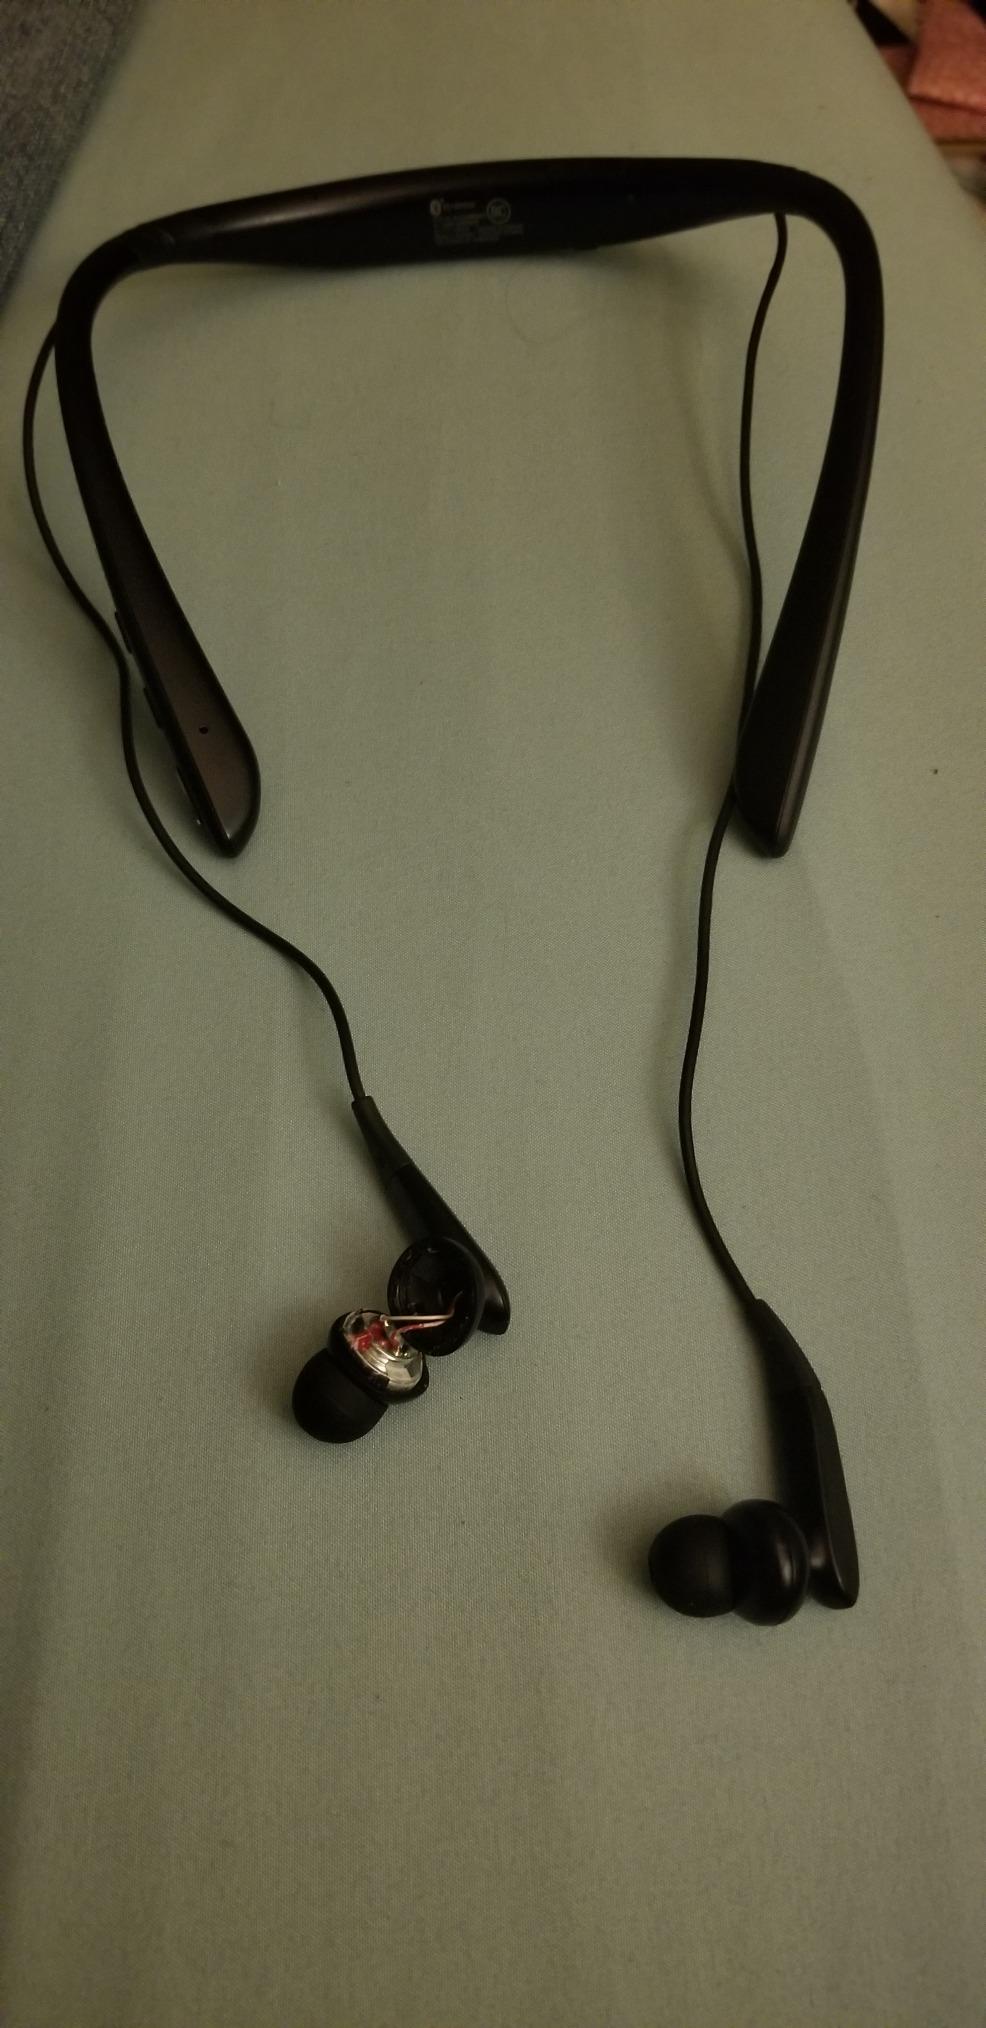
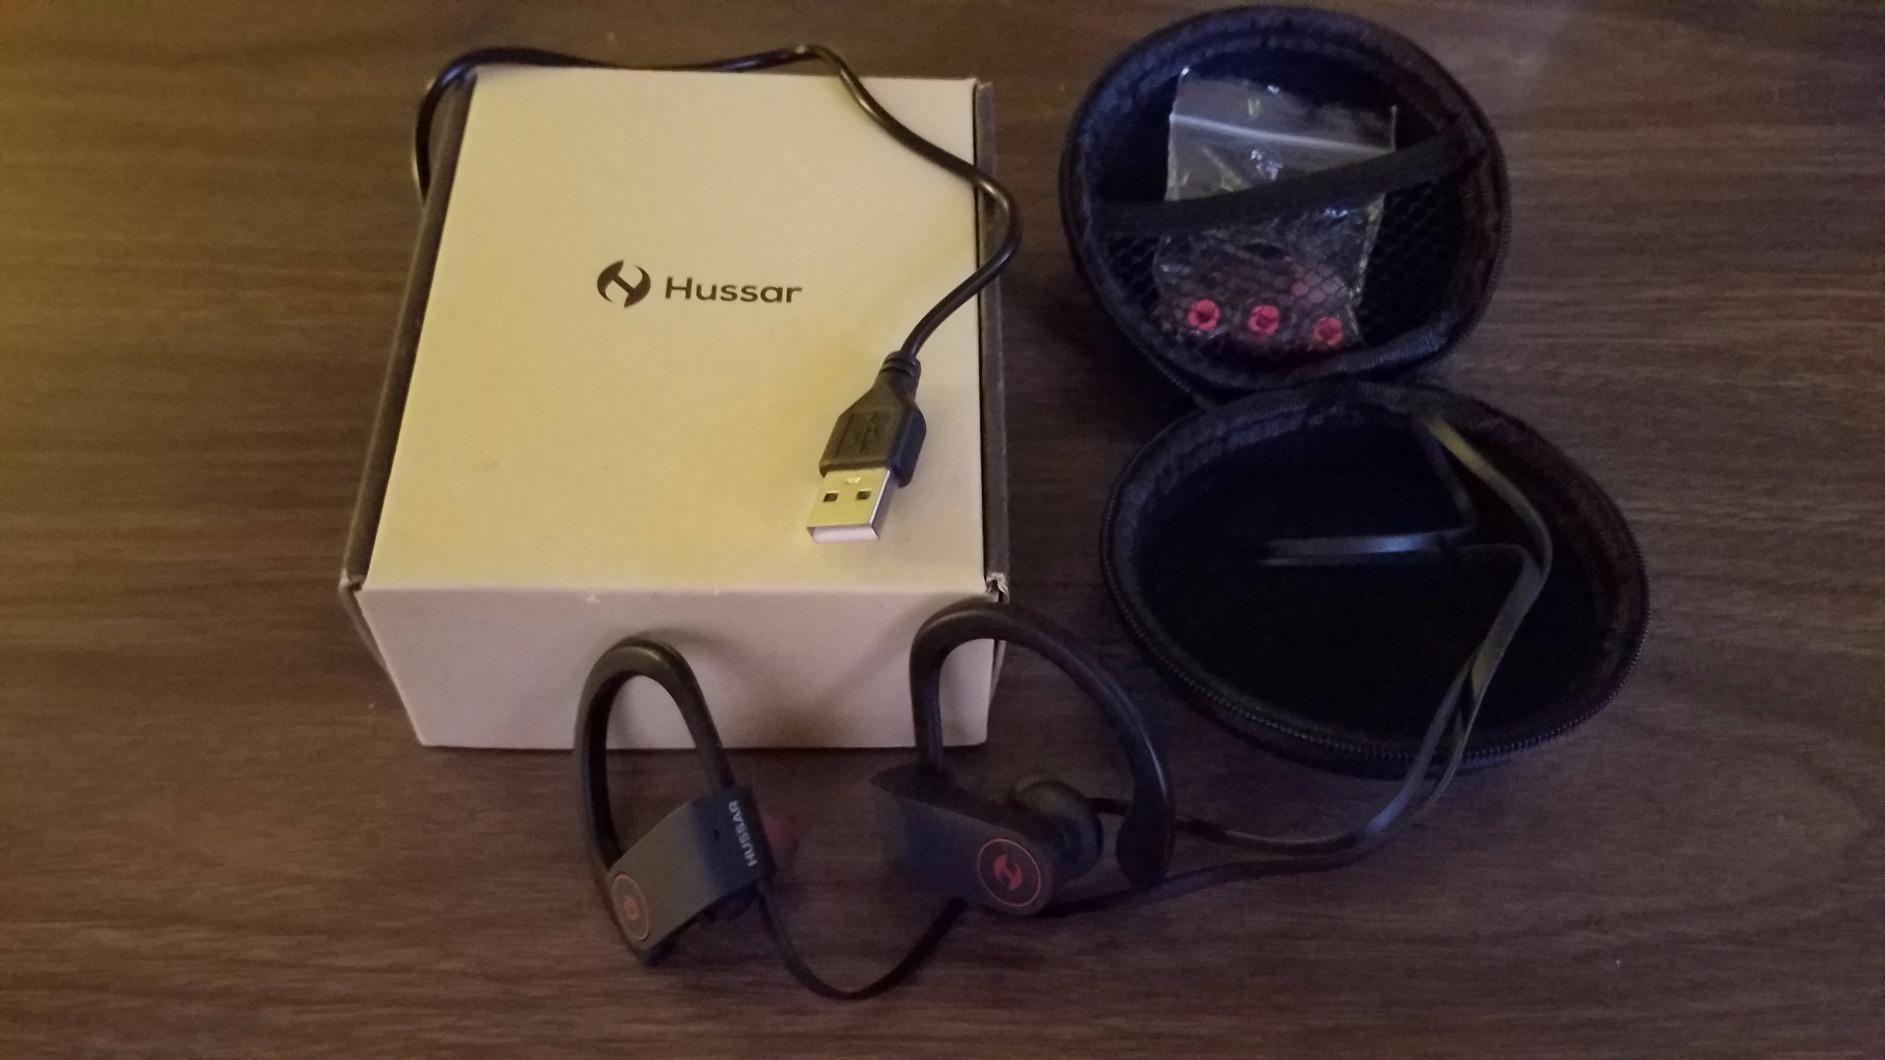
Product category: headphones
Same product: no